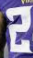
Number: 2